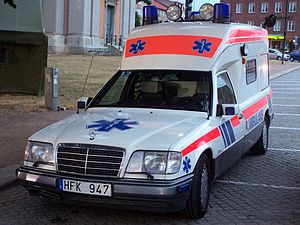
Mercedes-Benz type 124 / Modeloversigt
Mercedes-Benz type 124 var en serie af øvre mellemklassebiler fra Mercedes-Benz, bygget mellem slutningen af 1984 og midten af 1997.